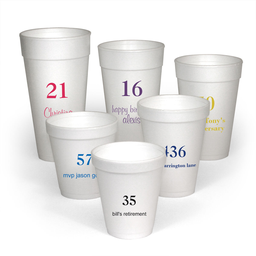
Label: paper